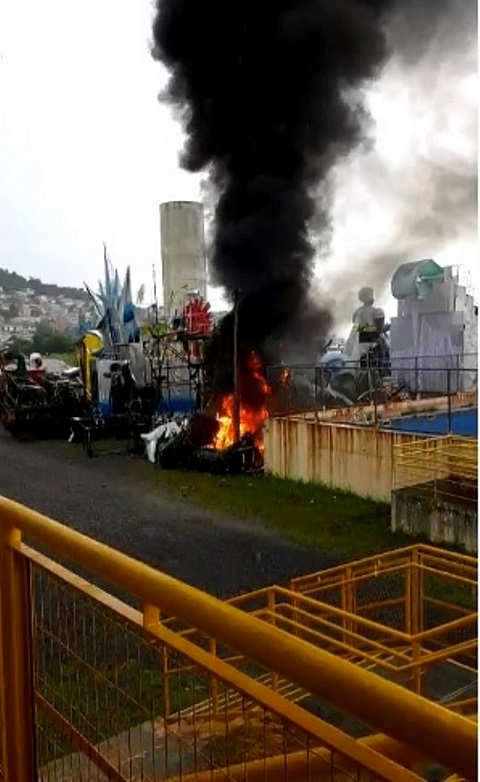
Fire: yes
Smoke: yes